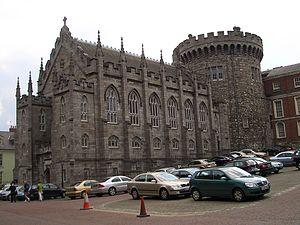
Cette liste non exhaustive répertorie les principaux châteaux en Irlande.